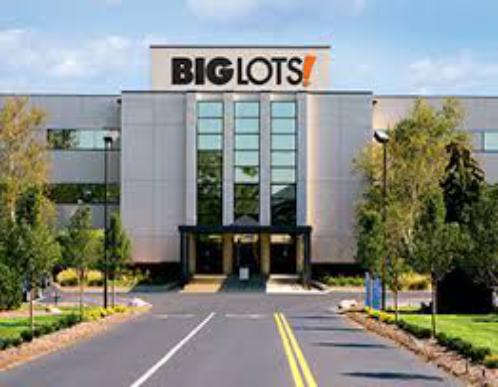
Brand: Big Lots
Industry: Necessities